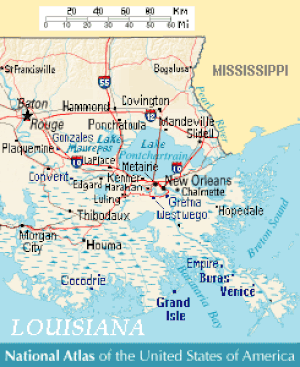
L'ouragan Gustav est le 7ᵉ cyclone tropical, le 3ᵉ ouragan et le 2ᵉ ouragan majeur de la saison cyclonique 2008 dans l'océan Atlantique nord.
La baie de Barataria est située dans le sud-est de la Louisiane, dans la paroisse de Jefferson aux États-Unis. Elle donne sur le golfe du Mexique par des passes situées autour de Grand-Isle.